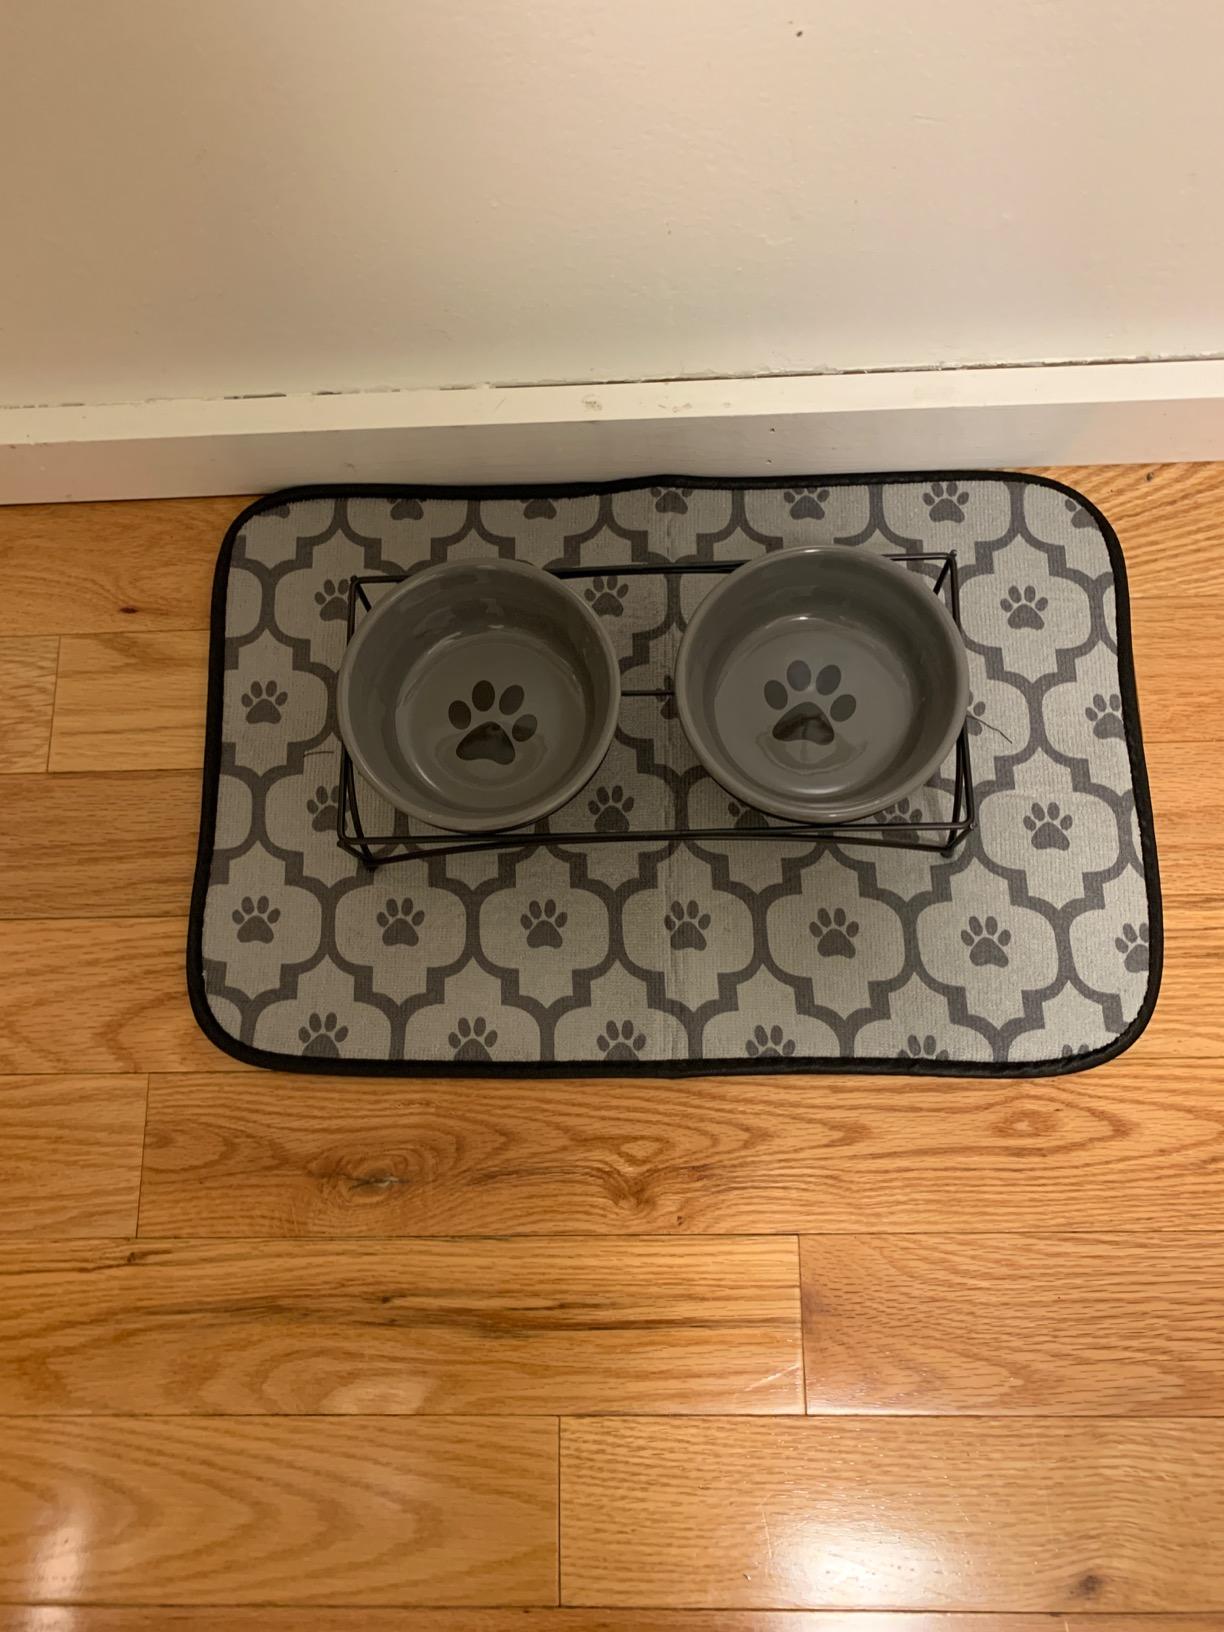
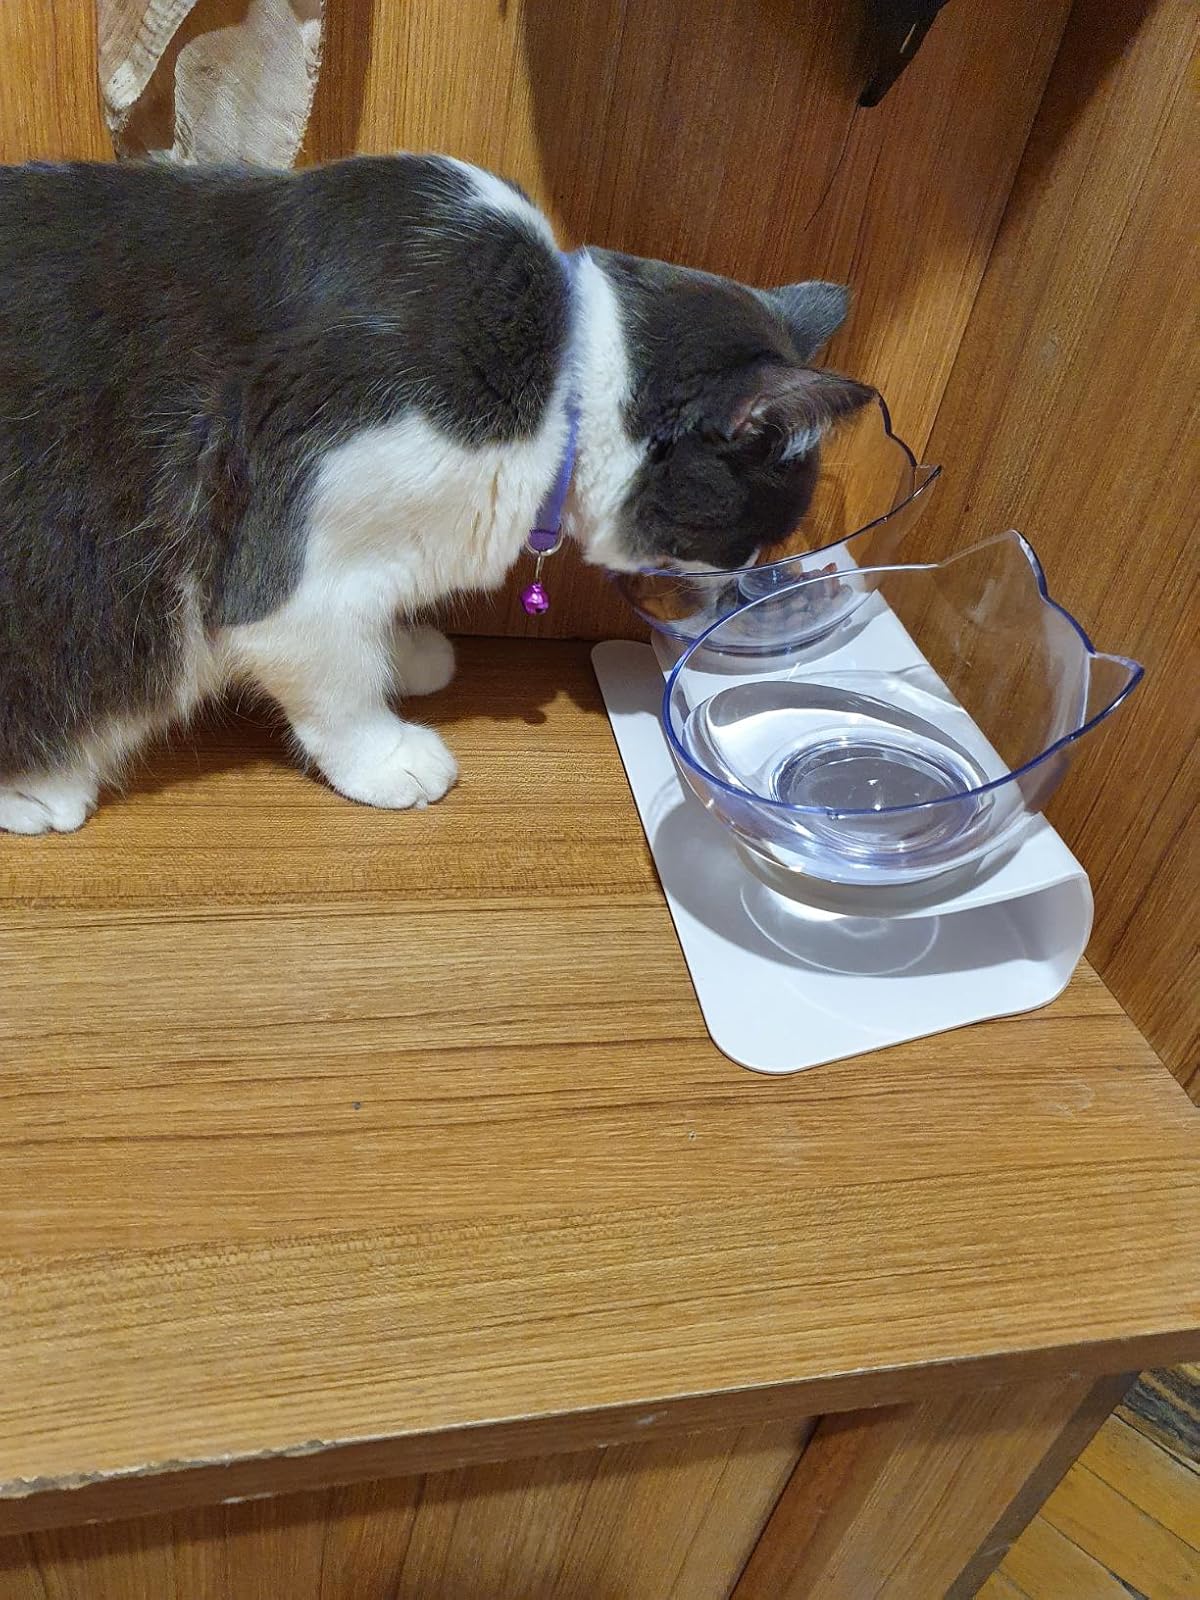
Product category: items_bowl
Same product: no